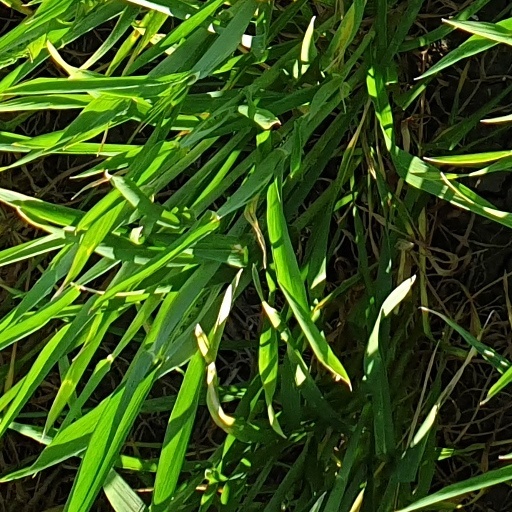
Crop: wheat